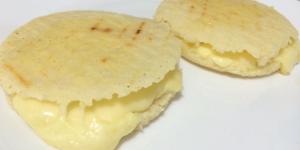
arepas venezolanas